Erykah Badu

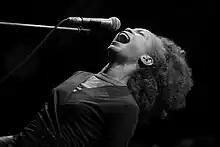
Badu in Bruges, Belgium in 2006

Badu said on "The Wanda Sykes Show" on April 3, 2010, that it was not her intention to insult the memory of the late President John F. Kennedy (JFK): "My point was grossly misunderstood all over America. JFK is one of my heroes, one of the nation's heroes. John F. Kennedy was a revolutionary; he was not afraid to butt heads with America, and I was not afraid to show America my butt-naked truth." Coodie and Chike, directors of the "Window Seat" video, said they had bail money ready during filming in case Badu was arrested. Badu said the video was a protest against "groupthink" and was inspired by Matt and Kim's music video "Lessons Learned." Badu has also said she has "no regrets".